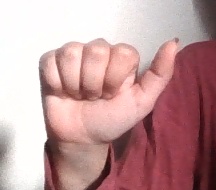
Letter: dhad